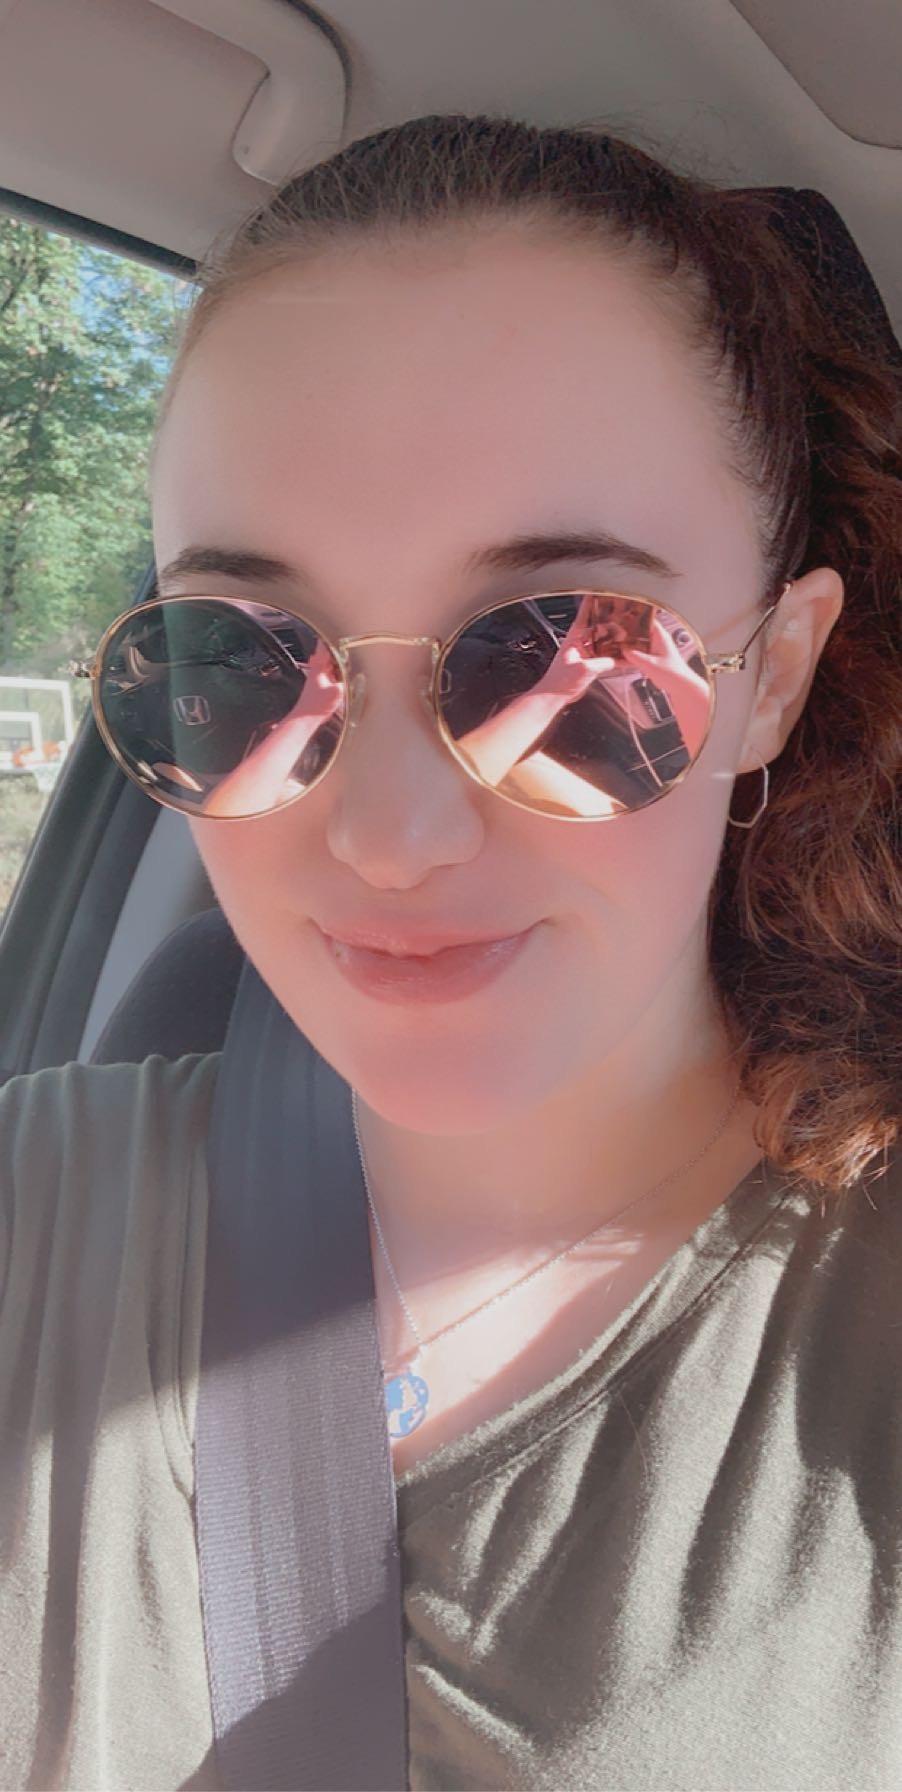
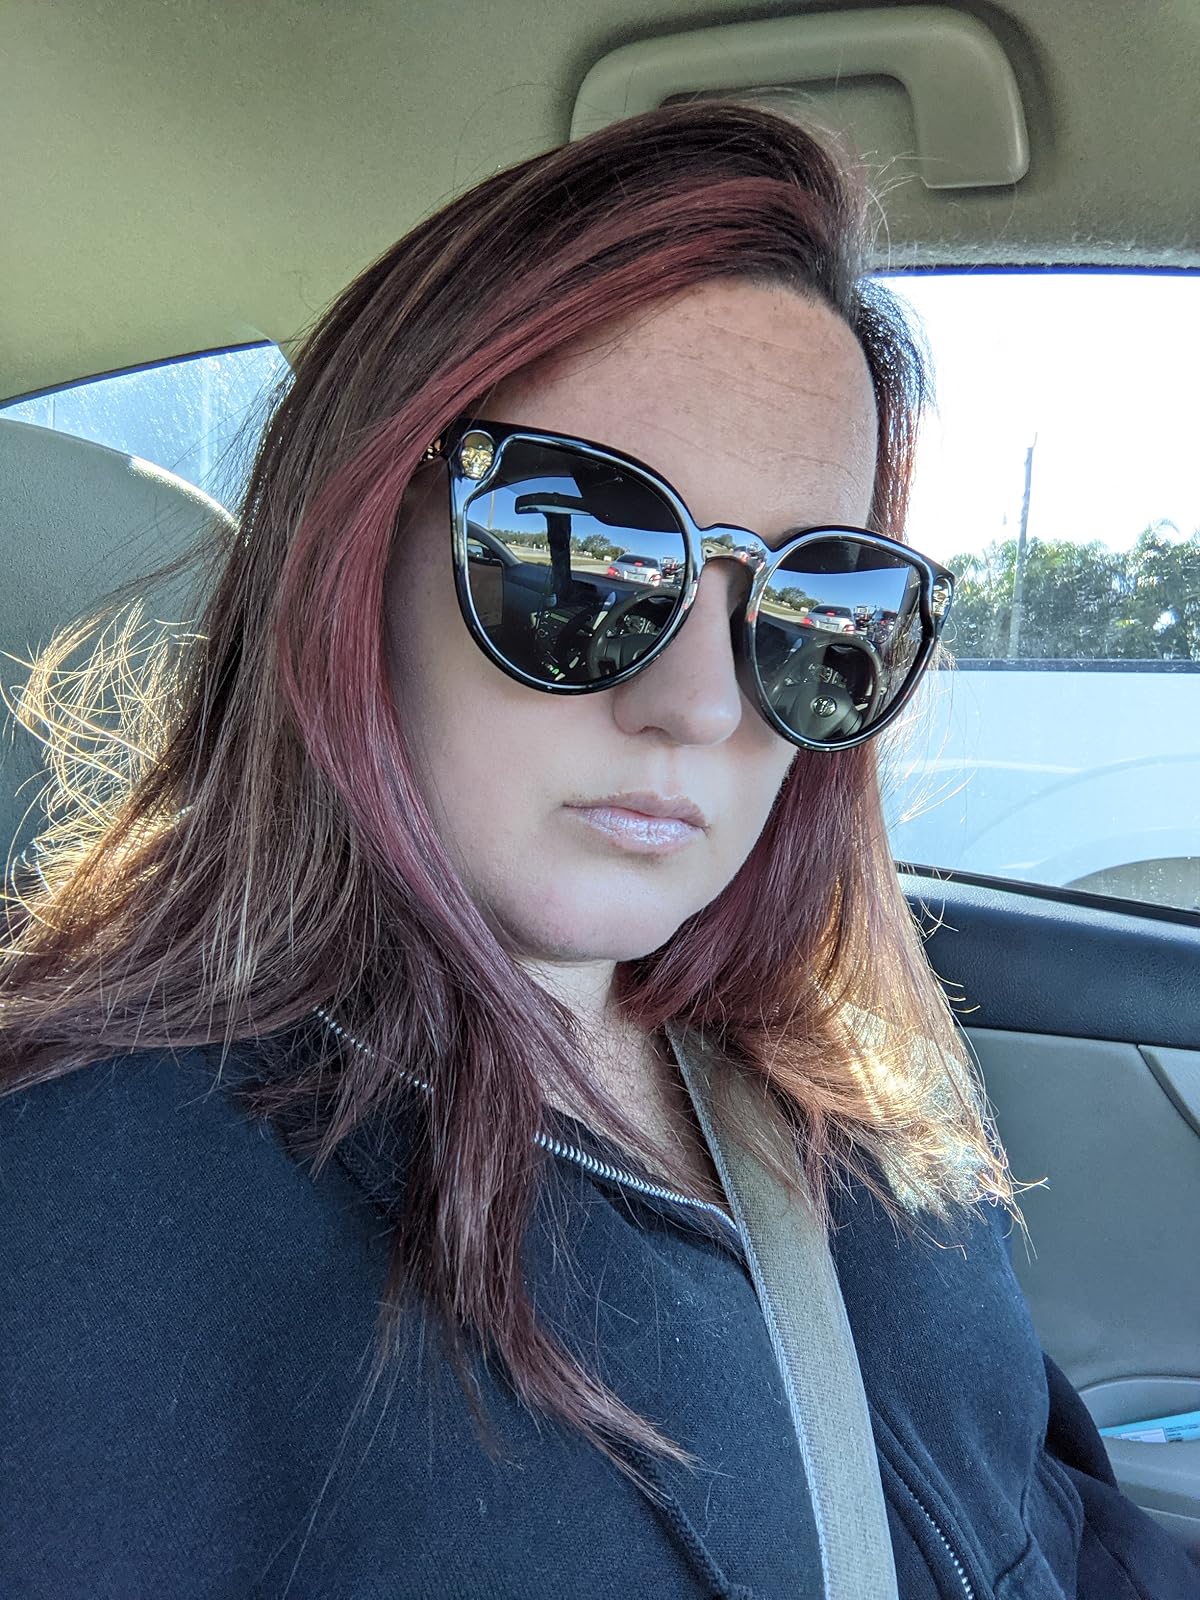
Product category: accessories_sunglasses
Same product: no